Friedrich Karl Schmidt

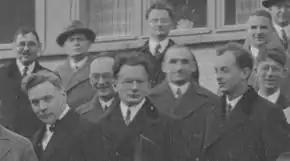
Mathematicians in 1930 in front of the in Jena,from left to right: Hubert Cremer, Heinrich Grell, Wolfgang Krull, Friedrich Karl Schmidt, Heinrich Heesch, Egon Ullrich, Friedrich Wilhelm Levi, Reinhold Baer, Theodor Pöschl, Friedrich Hund and ?Hermann Werner? (Werner from Jena).

Schmidt was elected in 1954 a member of the Heidelberger Akademie der Wissenschaften and was made in 1968 an honorary doctor of the Free University of Berlin.